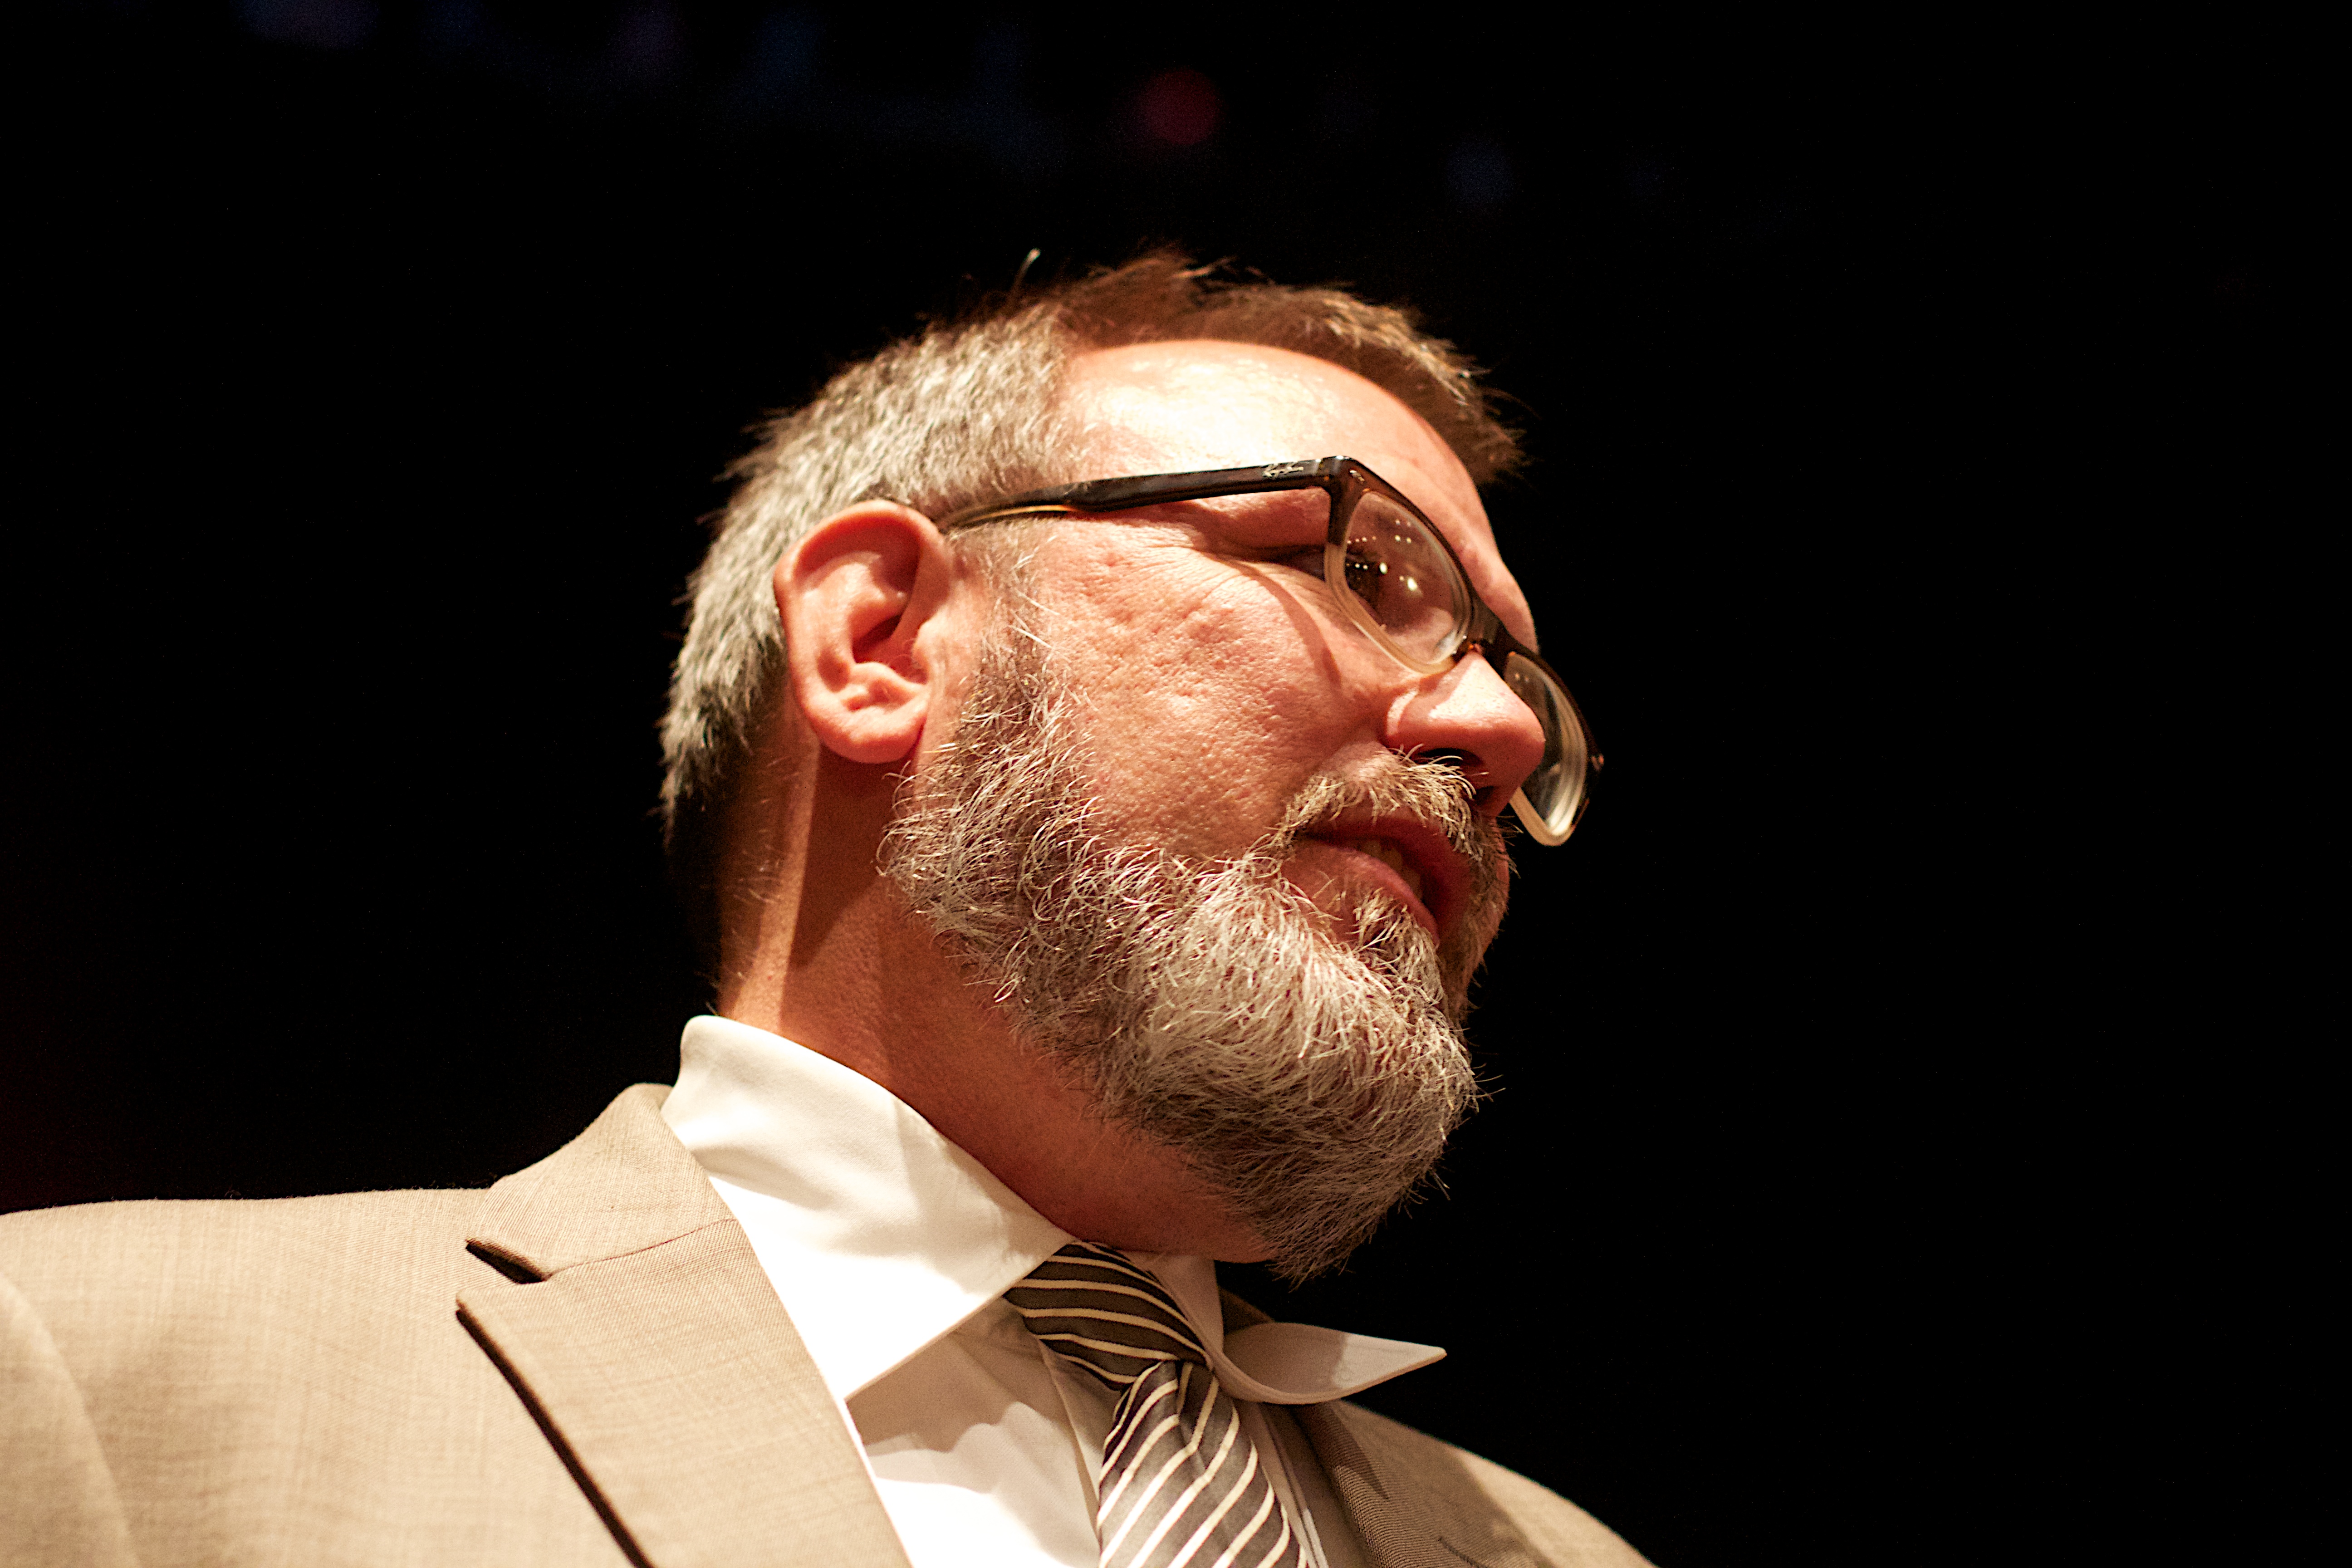
man, person, music, hair, singer, musician, beard, nose, performance, singing, guitarist, tedxusagrado, performing arts, singer songwriter, facial hair